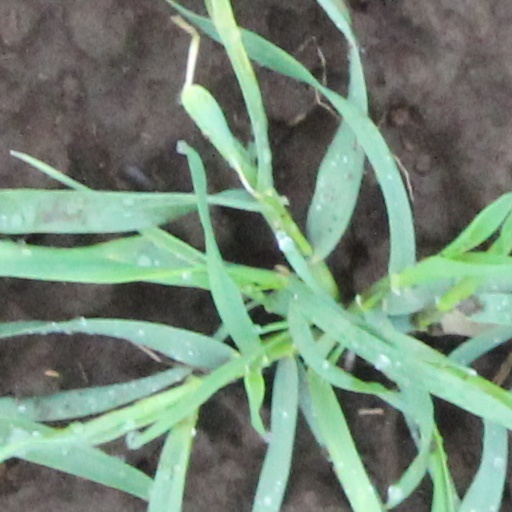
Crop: wheat